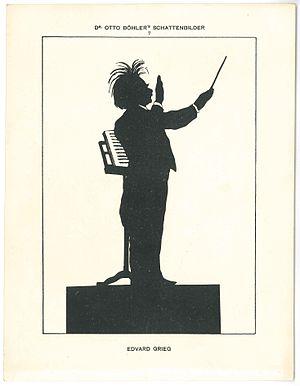
Otto Böhler est un artiste autrichien spécialisé dans les portraits en silhouette de nombreux grands chefs d'orchestre, compositeurs et pianistes de son temps.